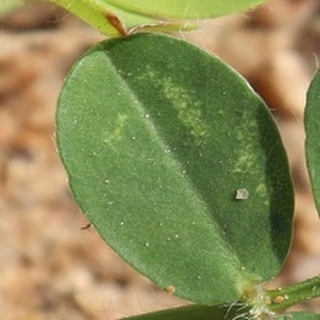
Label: healthy_groundnut